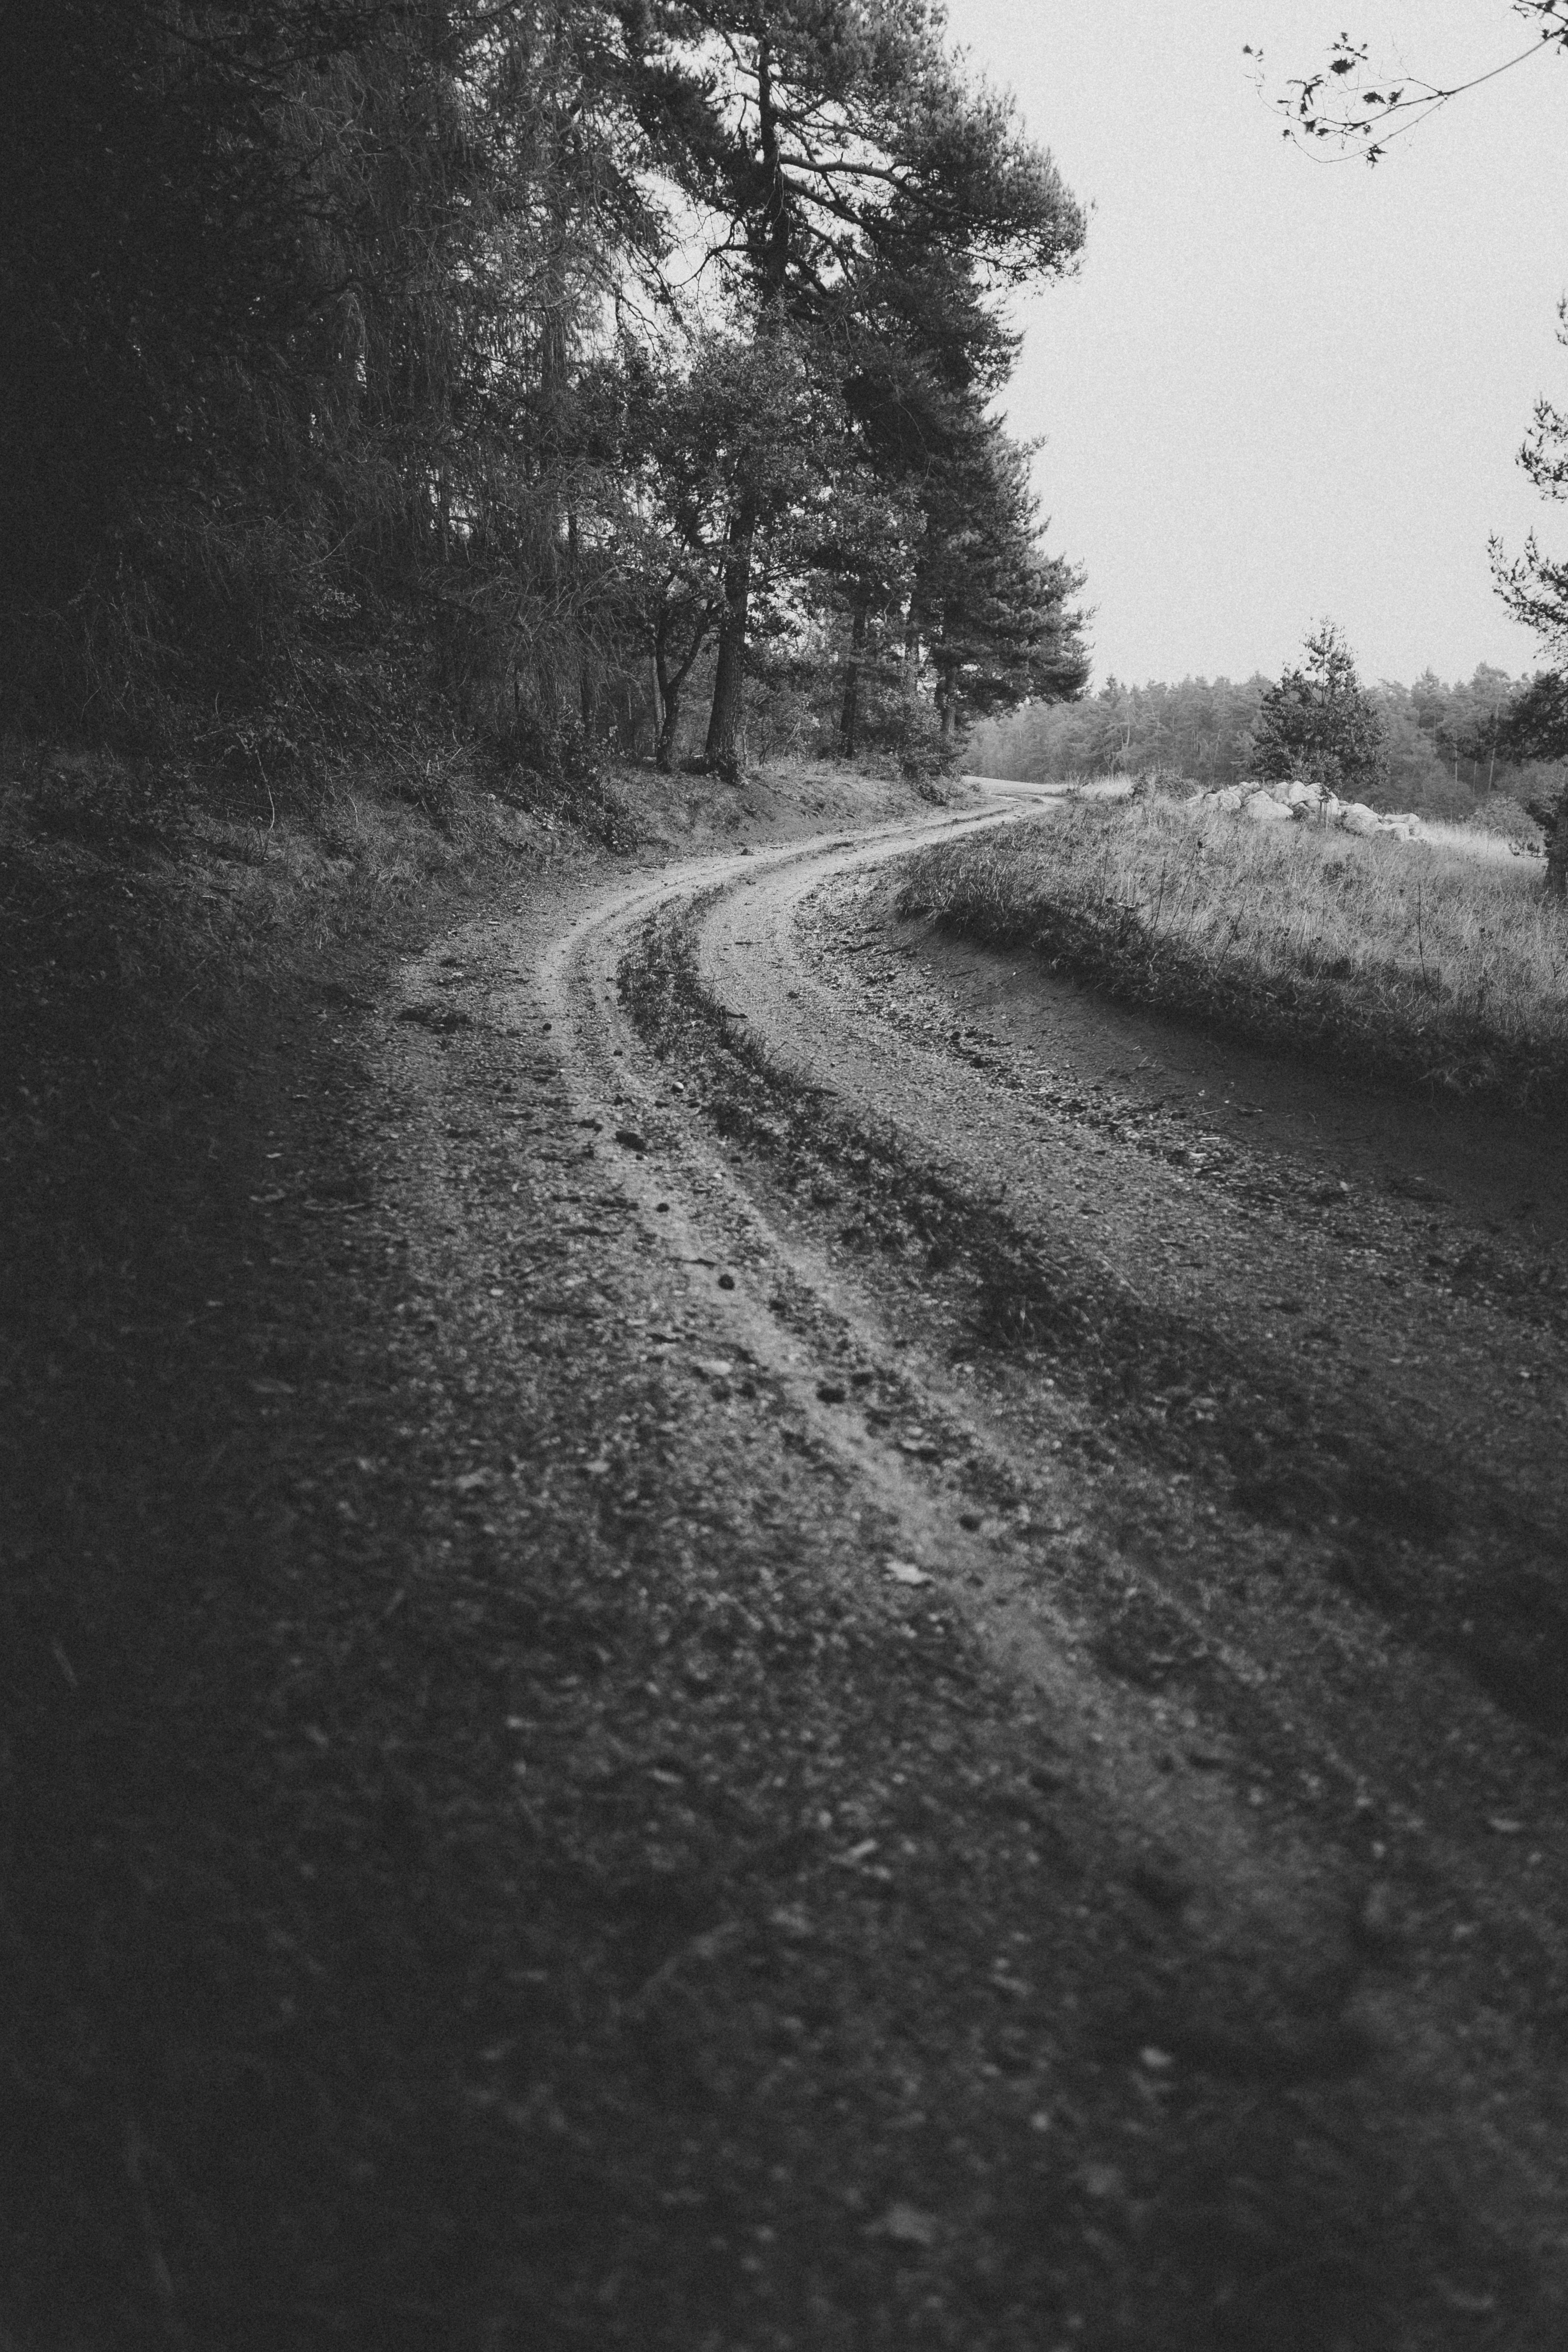
landscape, tree, snow, winter, black and white, road, white, morning, asphalt, europe, weather, darkness, black, monochrome, mono, germany, deutschland, weg, way, landschaft, bayern, bavaria, monochrom, ziel, richtung, objective, road surface, monochrome photography, atmospheric phenomenon